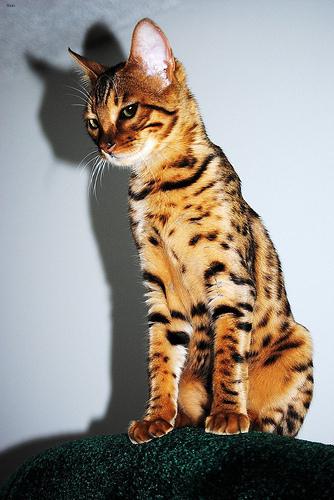
Breed: Bengal